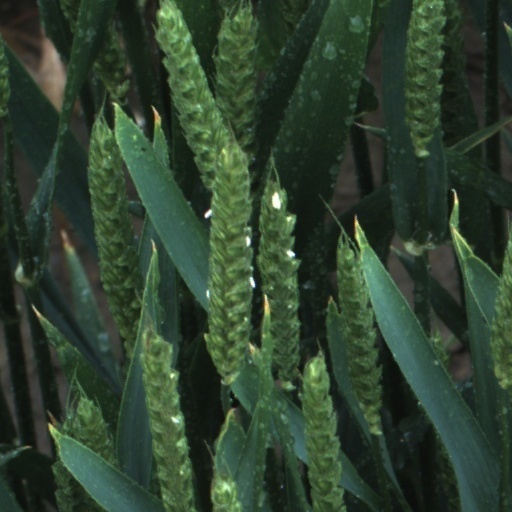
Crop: wheat